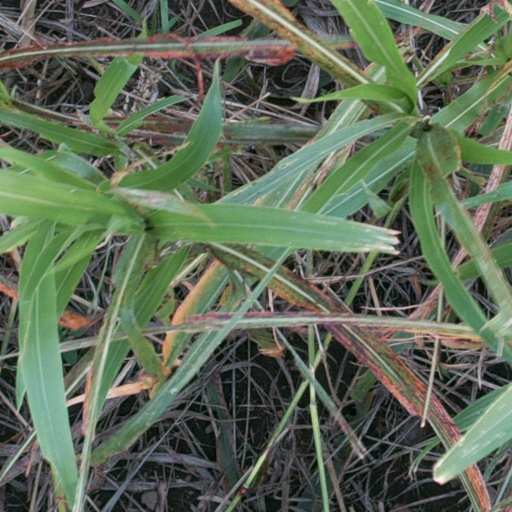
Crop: sorghum